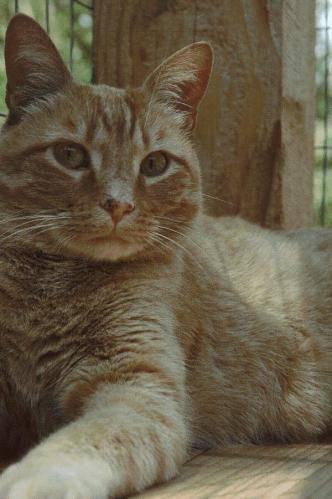
cat